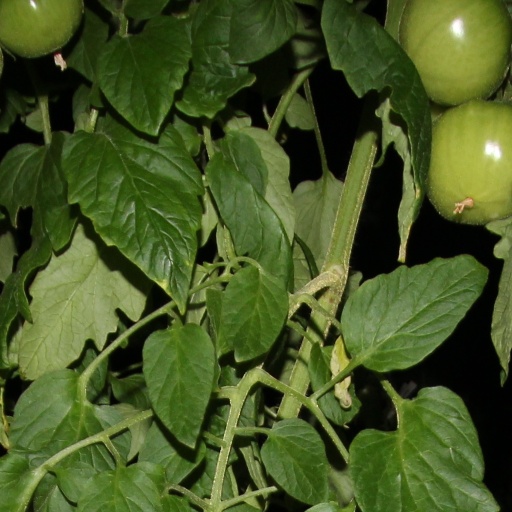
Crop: tomato